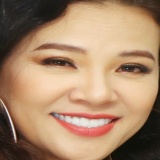
ca sĩ Sĩ Thanh